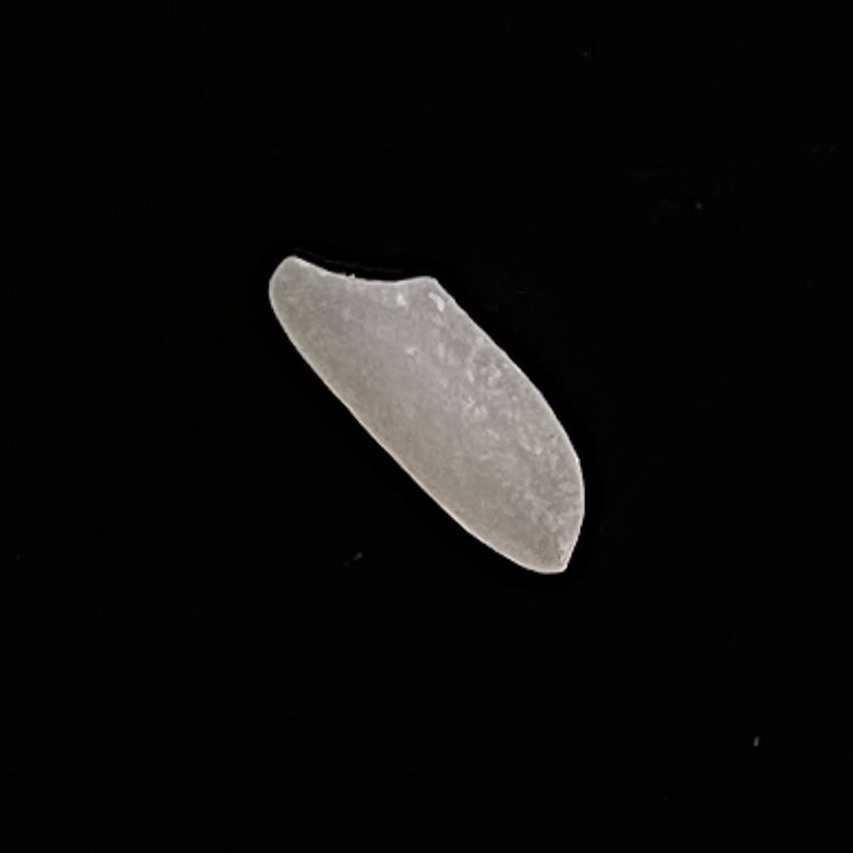
Rice variety: Katari_Polao